Gerhard Kraft

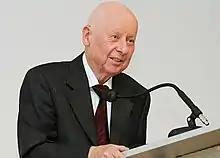
Kraft in 2016

Gerhard Kraft (29 October 1941 – 18 March 2023) was a German physicist, best known for introducing heavy ion cancer therapy in Europe.